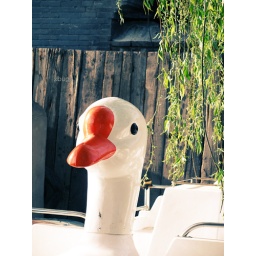
duck ship onder the sunshine in beihai park